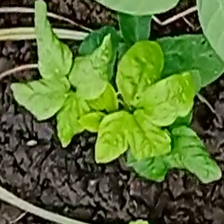
Weed species: Kena_(Commplina_benghalensio)